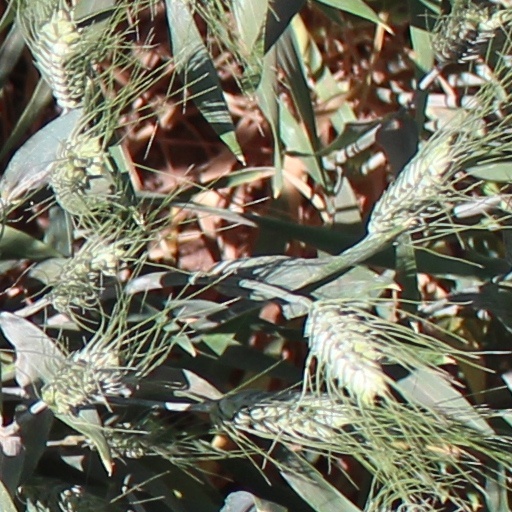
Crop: wheat